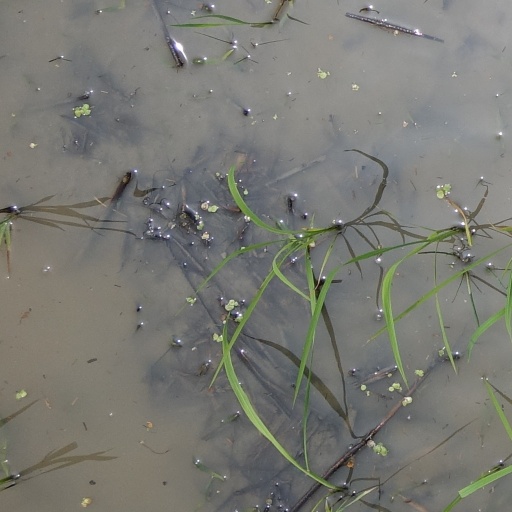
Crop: rice